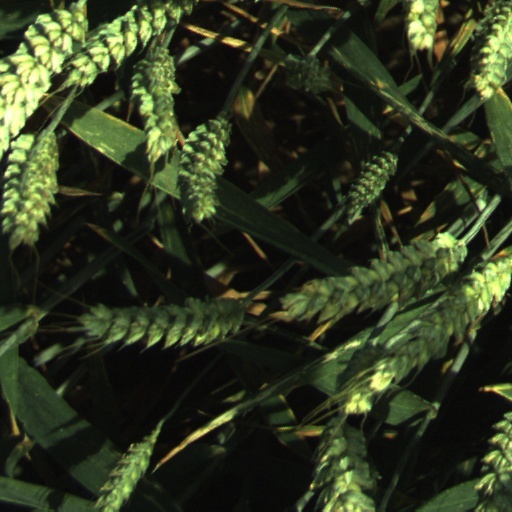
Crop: wheat